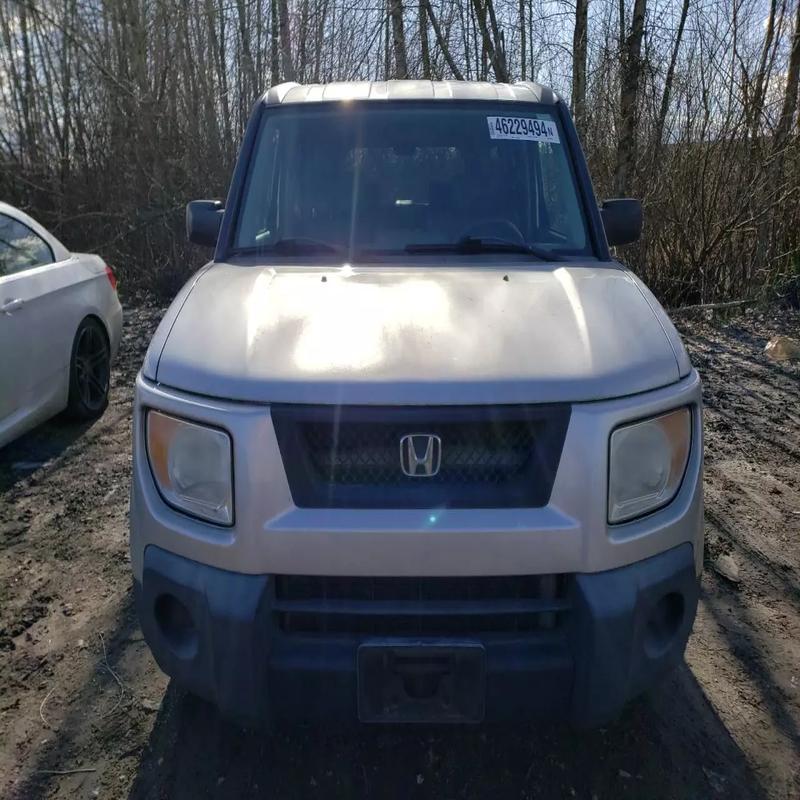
Aucun dommage détecté.
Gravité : aucun